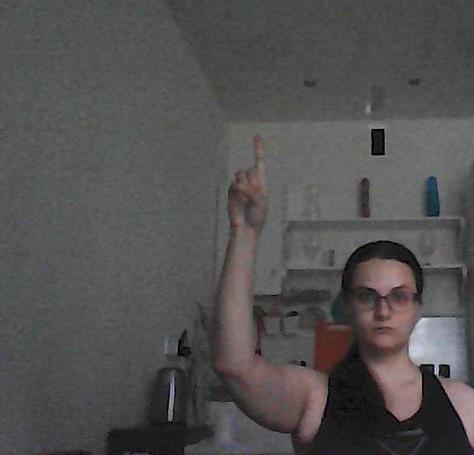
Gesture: one